Armagnac–Burgundian Civil War

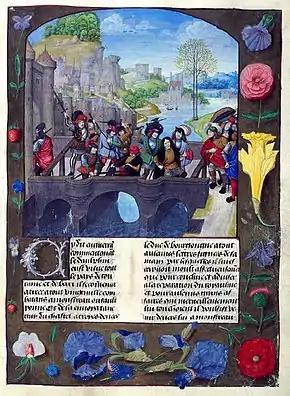
Assassination of John the Fearless

However, having set a precedent for assassinations, on 10 September 1419, John himself was murdered on the bridge at Montereau-Fault-Yonne while he was in the town for an interview with Charles. Both sides agreed to meet on the bridge. Charles's men accused the Burgundians of not keeping their promise to break off their alliances with the English. They, on high alert because they had heard that John intended to kidnap or attack the Dauphin, reacted swiftly when the Lord of Navailles raised his sword. In the ensuing scuffle, the duke was killed. This act prevented all appeasement, and thereby enabled a continuation of English military successes with the collusion of Burgundy.